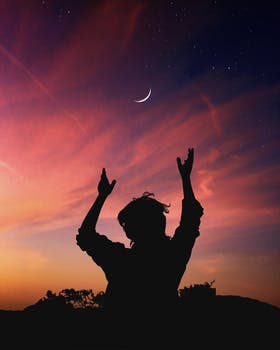
Label: No Watermark